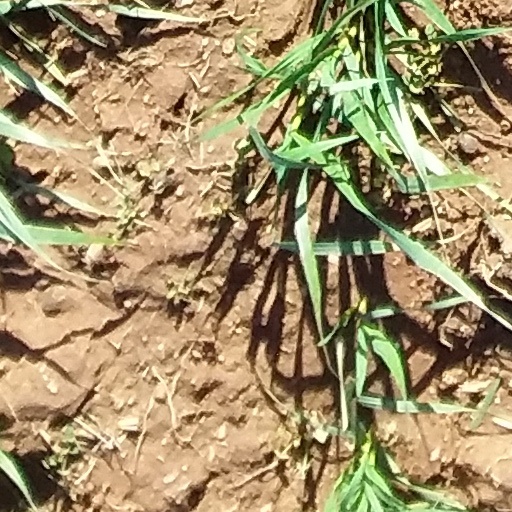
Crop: wheat